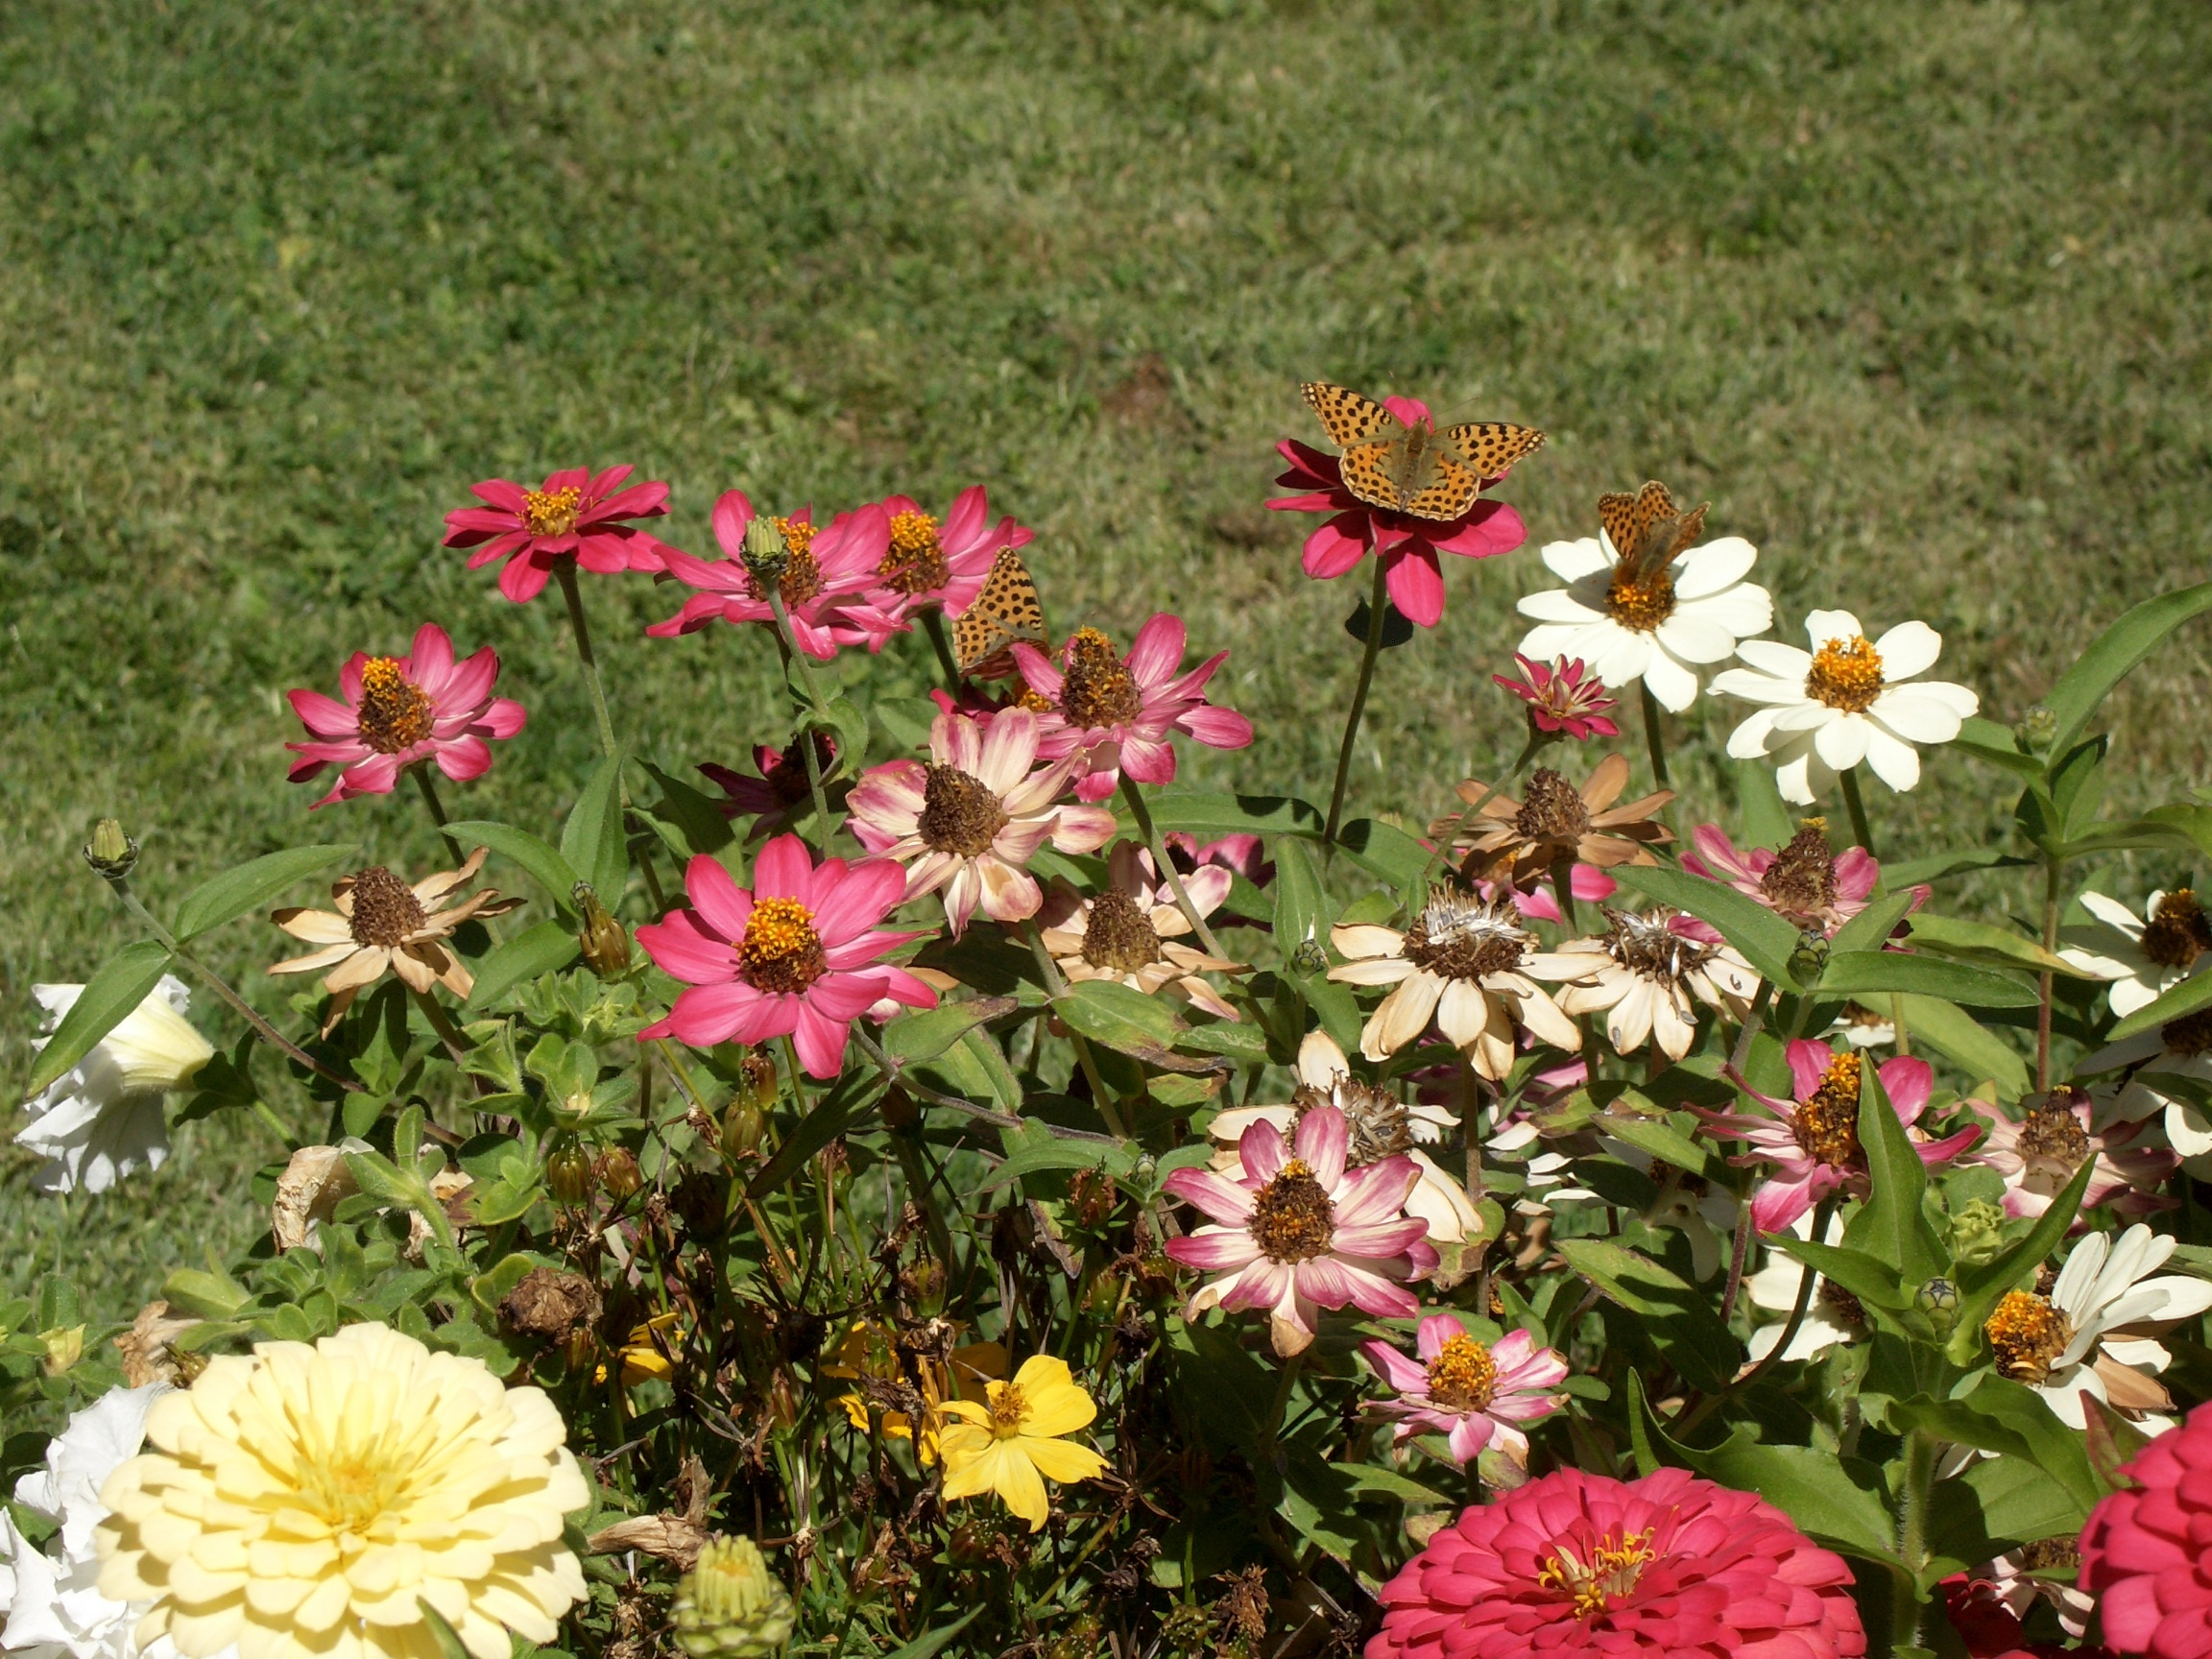
plant, meadow, prairie, flower, petal, summer, botany, garden, flora, wildflower, flowers, flowering plant, daisy family, annual plant, land plant, garden cosmos